Curtiss-Wright C-76 Caravan

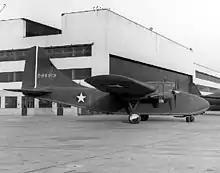
The YC-76

The first flight of the YC-76 prototype took place on 3 May 1943. The C-76 proved severely underpowered from the start, with a cruising speed of , a service ceiling of , a range of only , and a cargo capacity of under . Colonel J.W. Sessums, a USAAF officer at the Air Materiel Command at Wright Field, later related: